Ho Chi Minh City

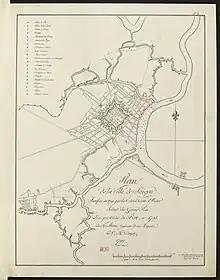
"Thành Bát Quái" (Citadel of Eight Trigrams) or "Thành Quy" (Citadel of Tortoise) in 1795.

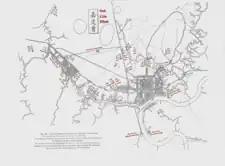
Map of Gia Định in 1815

In 1679, Lord Nguyễn Phúc Tần allowed a group of Chinese refugees from the Qing dynasty to settle in Mỹ Tho, Biên Hòa and Saigon to seek refuge. In 1698, Nguyễn Hữu Cảnh, a Vietnamese noble, was sent by the Nguyễn rulers of Huế by sea to establish Vietnamese administrative structures in the area, thus detaching the area from Cambodia, which was not strong enough to intervene. He is often credited with the expansion of Saigon into a significant settlement. King Chey Chettha IV of Cambodia tried to stop the Vietnamese but was defeated by Nguyễn Hữu Cảnh in 1700. In February 1700, he invaded Cambodia from An Giang. In March, the Vietnamese expedition under Cảnh and a Chinese general Trần Thượng Xuyên (Chen Shangchuan) defeated the main Cambodian army at Bích Đôi citadel, king Chey Chettha IV took flight while his nephew Ang Em surrendered to the invaders, as the Vietnamese marched onto and captured Cambodia's capital Phnom Penh. As a result, Saigon and Long An were officially and securely obtained by the Nguyễn, more Vietnamese settlers moved into the new conquered lands.